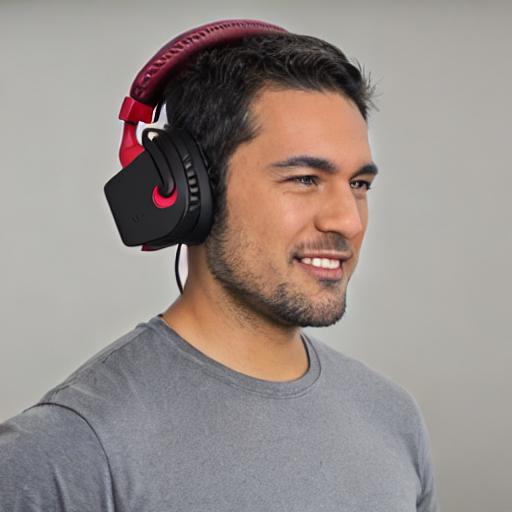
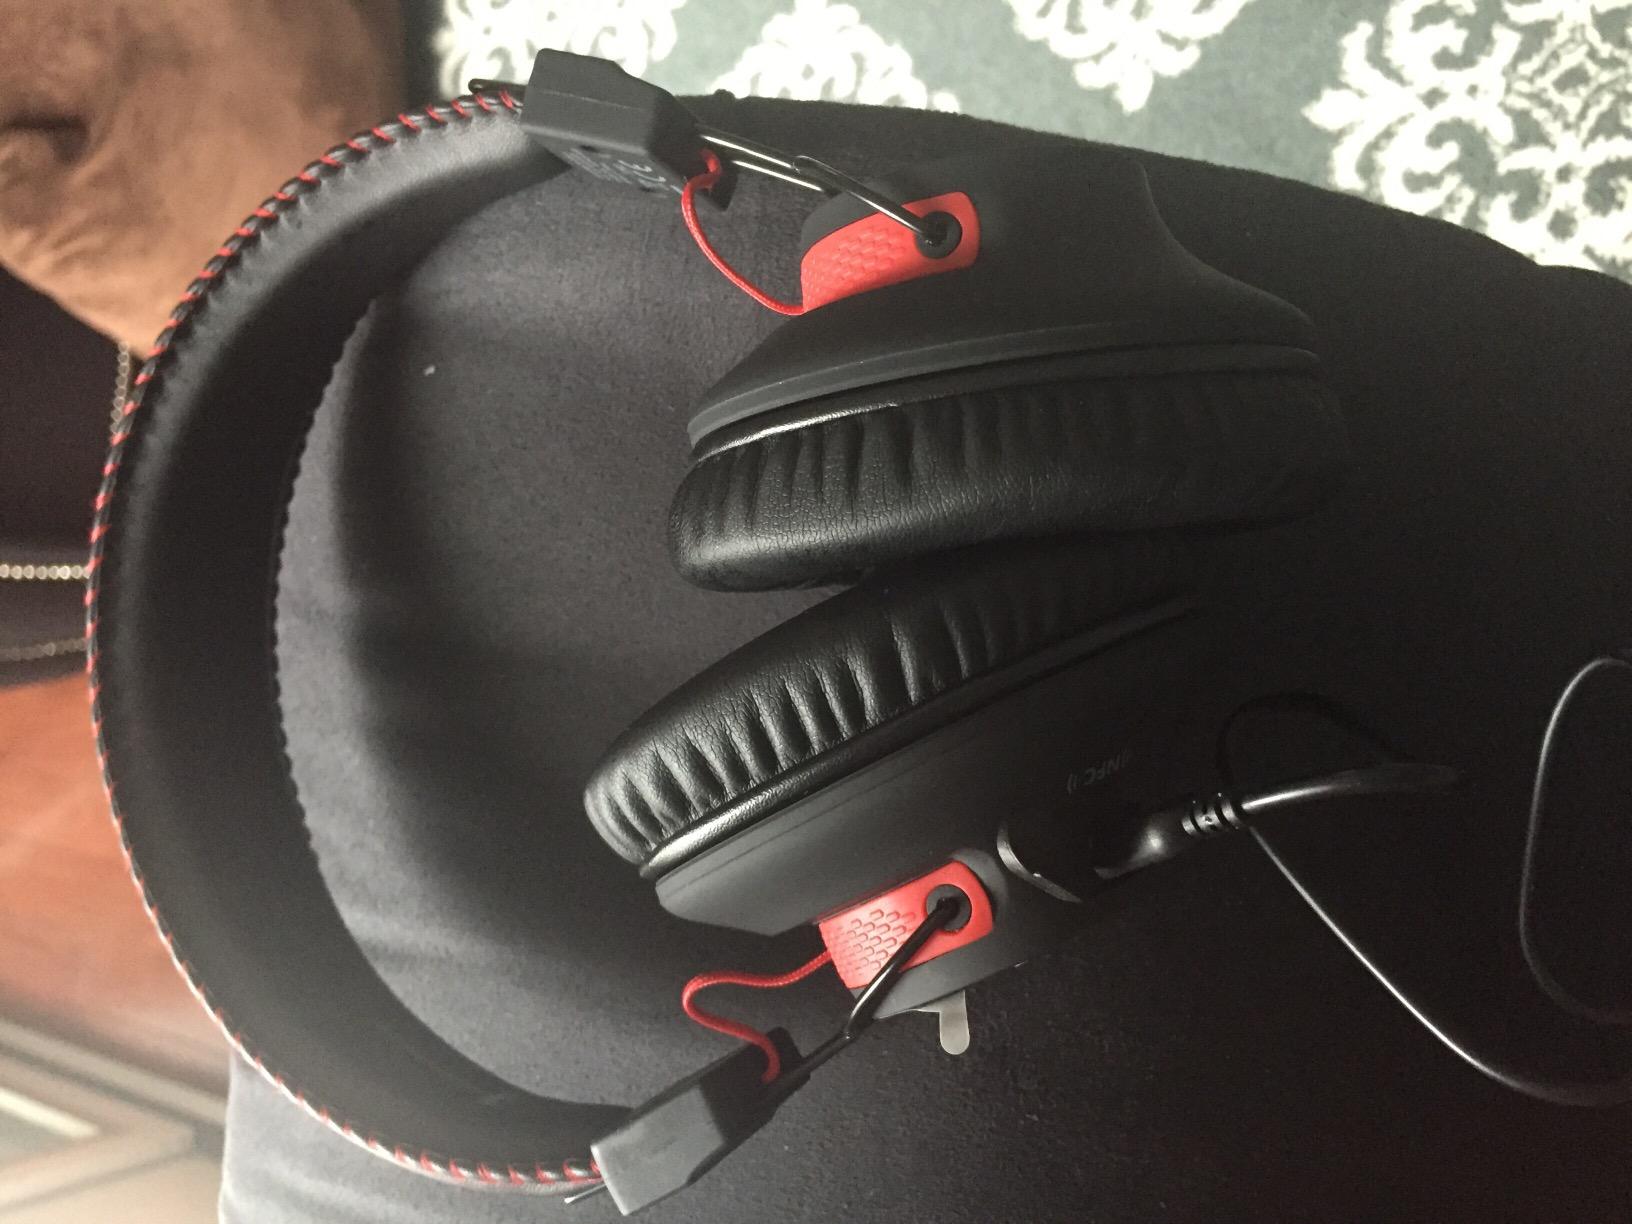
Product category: headphones
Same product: no